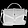
Label: Bag